Egyptian Theatre (DeKalb, Illinois)

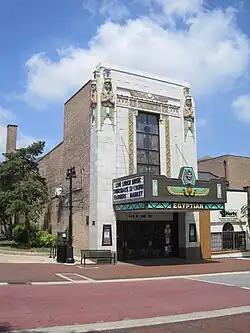
The Egyptian Theatre in DeKalb, Illinois

The Egyptian Theatre in DeKalb, Illinois, United States, is an Egyptian Revival theatre that is listed on the U.S. National Register of Historic Places. The theatre was built in 1928 and 1929 as part of a much larger wave of national fascination with Ancient Egypt throughout the United States, due, in large part, to the discovery of Tutankhamun's tomb in 1922. The theatre was added to the National Register in 1978 and its 1,430-seat auditorium is currently DeKalb County's largest.